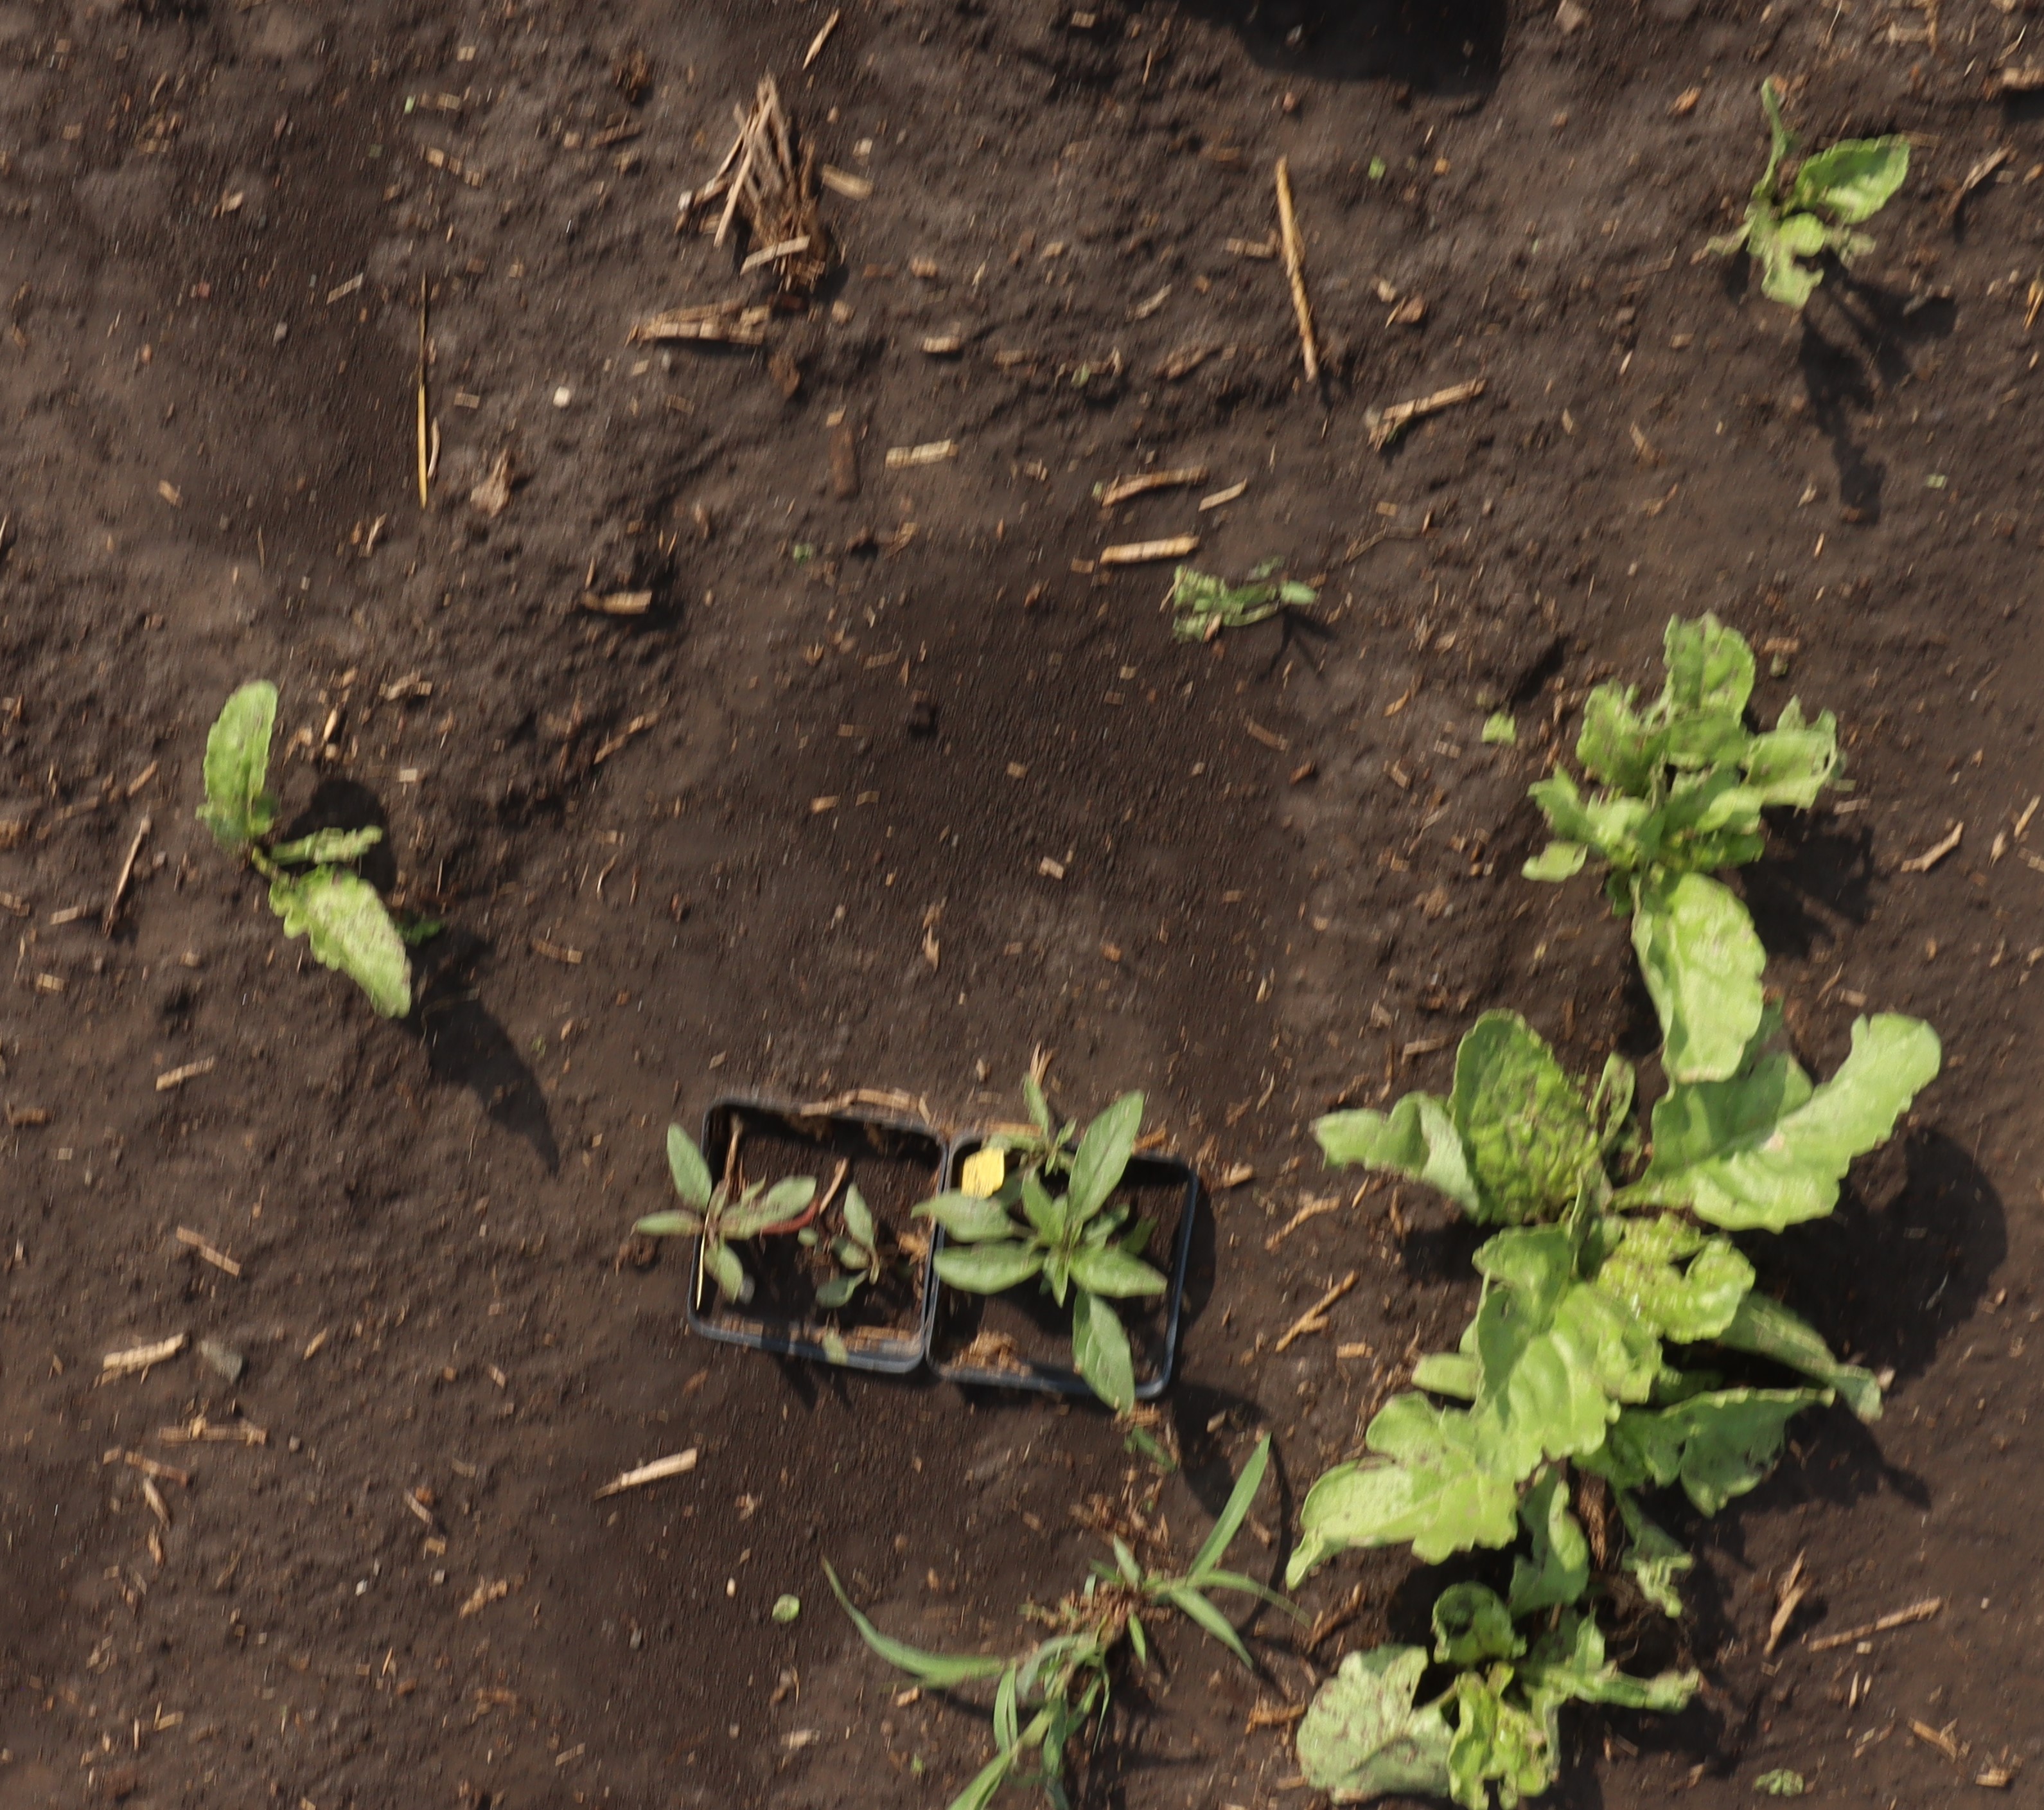
Crop: Sugar beet
Objects: Sugar beet, Sugar beet, Sugar beet, Sugar beet, Waterhemp, Waterhemp, Sugar beet